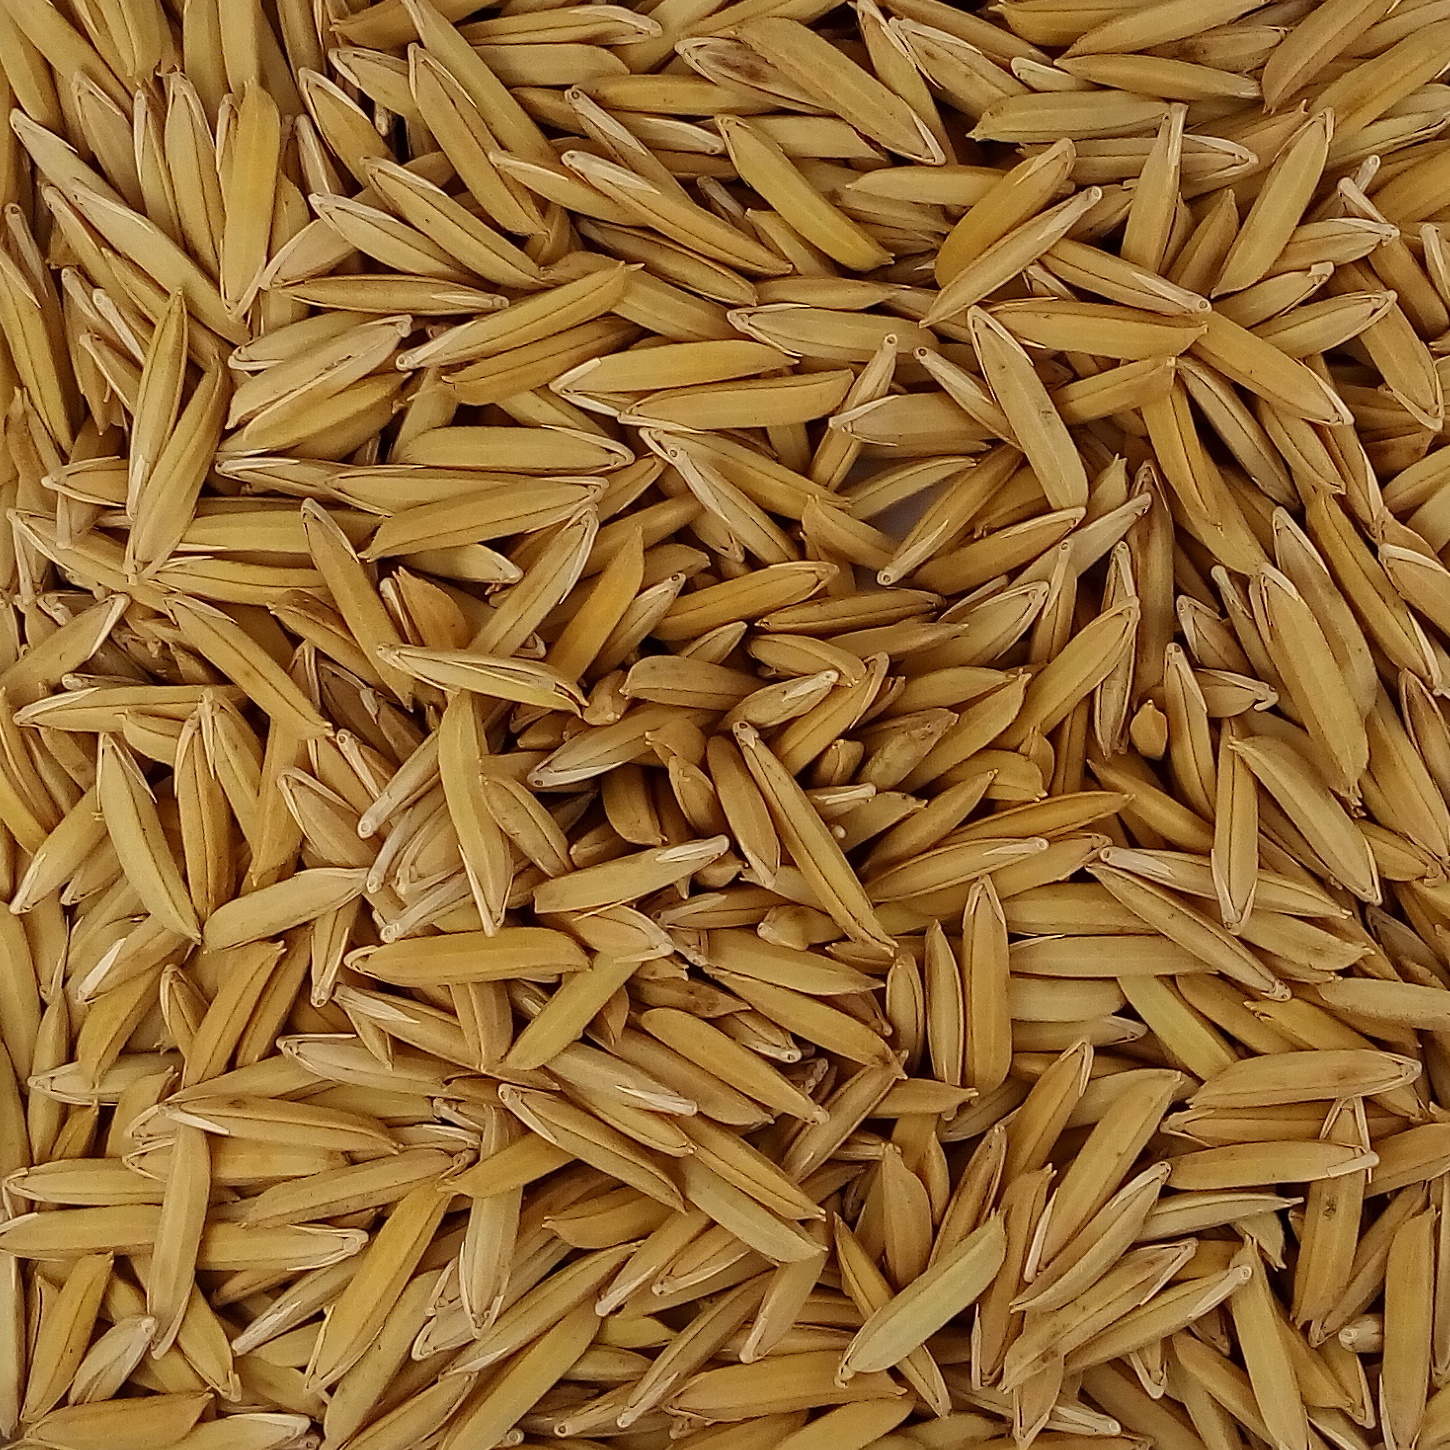
Rice seed variety: 1718